Lois Daish

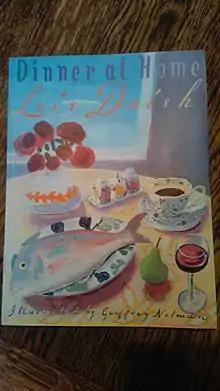
"Dinner at Home" (1993) by Lois Daish

Daish was born in Gisborne, and grew up in the Wellington suburb of Roseneath. While young, her family moved to New York for two years as her father had a job at the United Nations. This early exposure to American food influenced her interest and taste in food in later years.